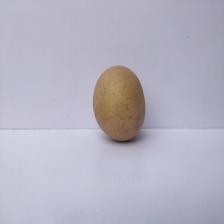
Size: Large